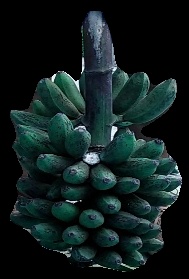
Variety: rasbale
Grade: grade3